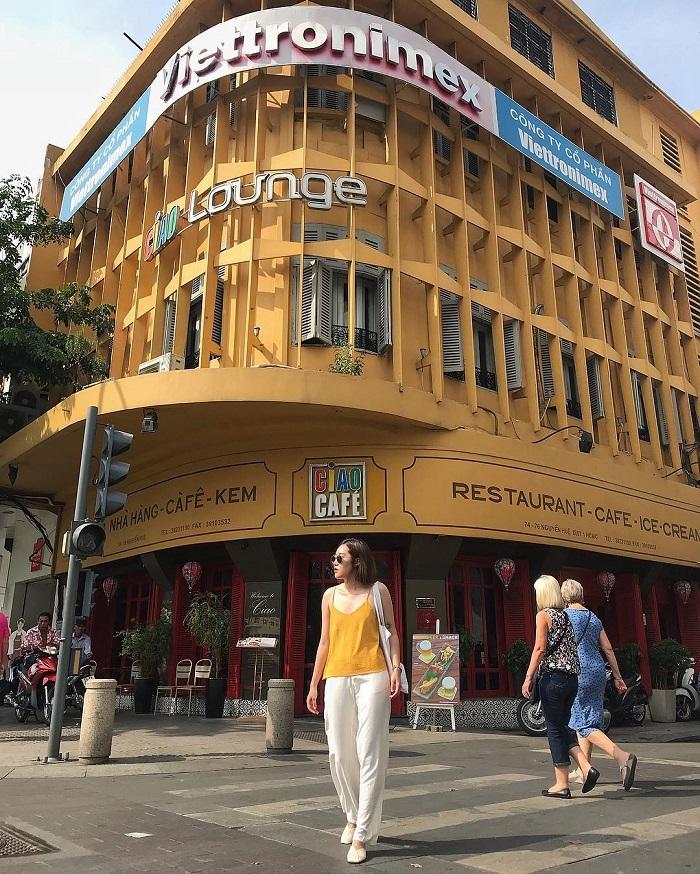
có hai người đang đi bộ ở trên làn đường dành cho người đi bộ